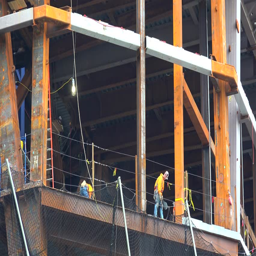
welding at the construction of a skyscraper by a city .